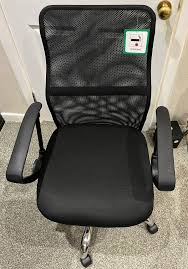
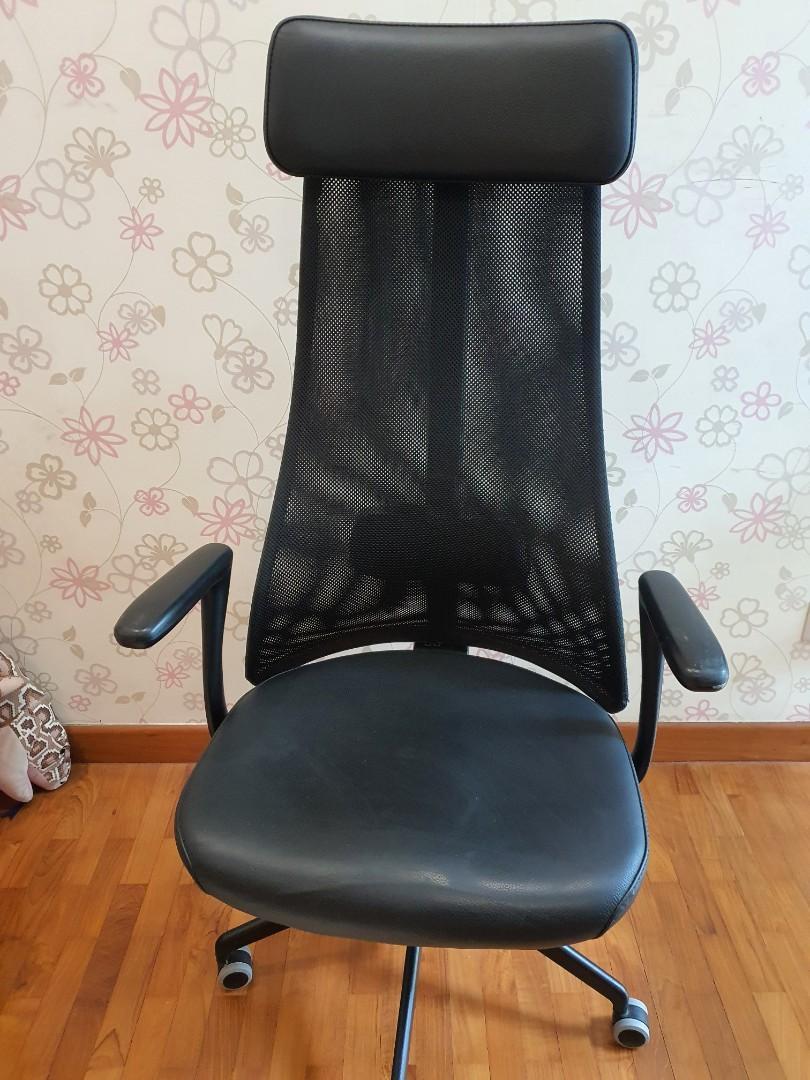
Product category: items_chair
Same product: no